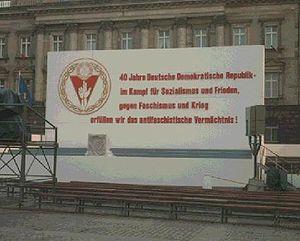
Annonce du 40e anniversaire de la DDR - début septembre 1989""40 ans Republique Democratique Allemande - en combat pour socialisme et paix, contre fascisme et guerre, nous exaucons le legs antifasciste."" Préparation du 40e anniversaire de la RDA, photo prise peu de temps avant les fêtes du 40e anniversaire de la RDA.
La République démocratique allemande ; en allemand : Deutsche Demokratische Republik ou DDR, parfois traduit par République démocratique d'Allemagne, également appelée Allemagne de l'Est, est un ancien État communiste européen qui a existé durant la seconde moitié du XXᵉ siècle. Le projet de république démocratique allemande est développé dans un texte, le Friedensmanifest, publié en décembre 1942.